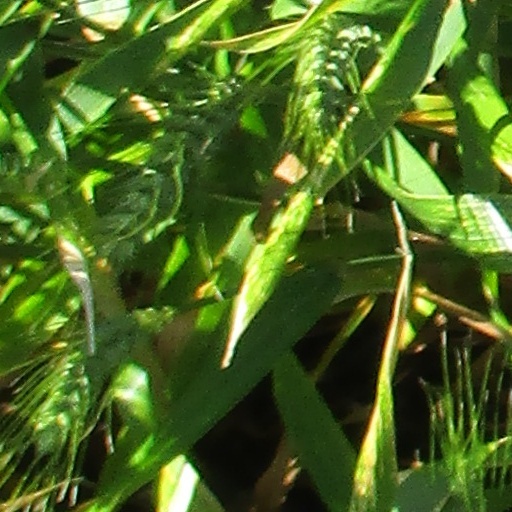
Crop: wheat